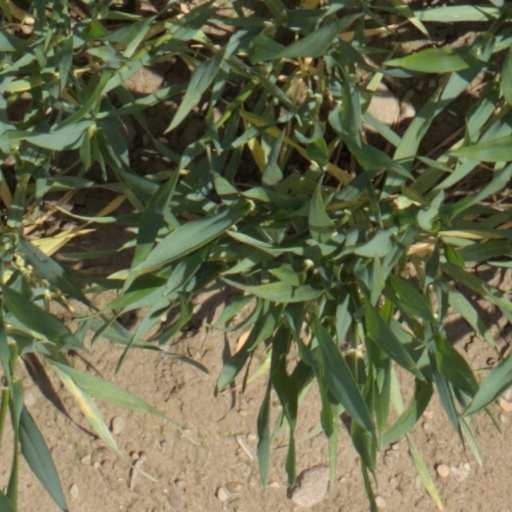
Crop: wheat